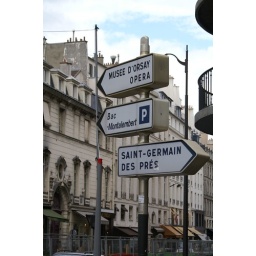
street sign near our hotel